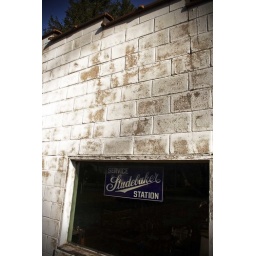
An old Studebaker sign in the window of a repair shop.